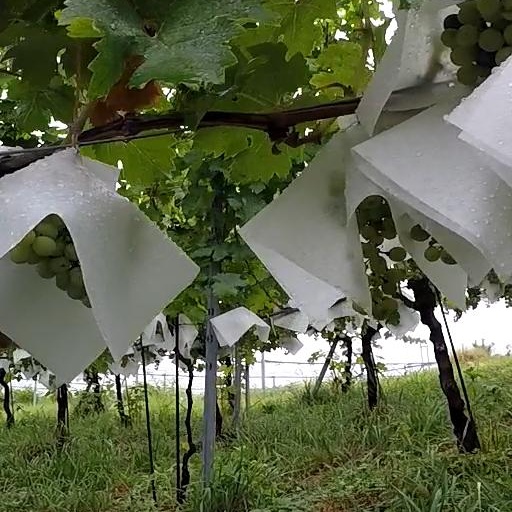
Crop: grape